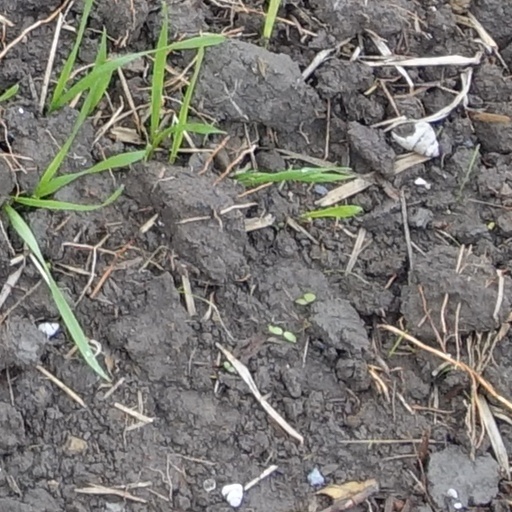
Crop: wheat